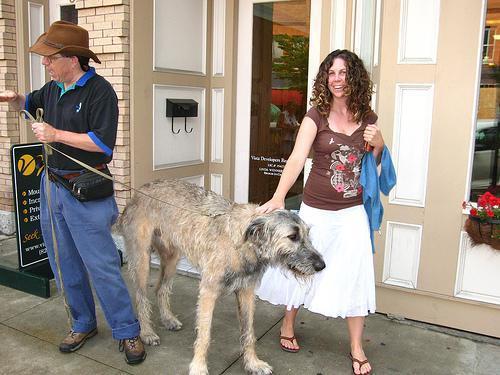
Irish_wolfhound